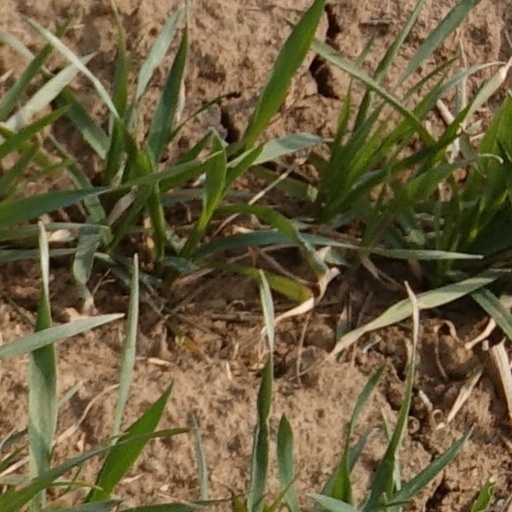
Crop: wheat